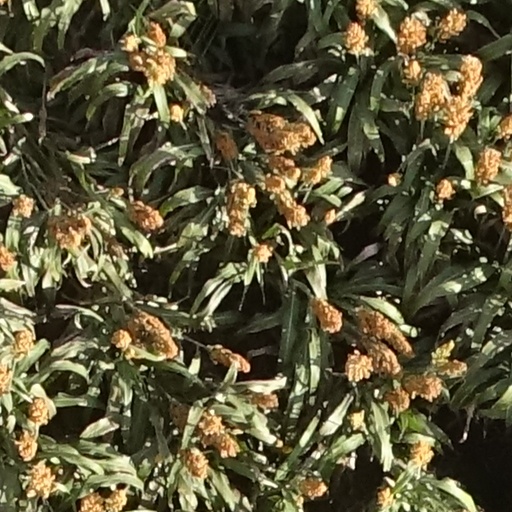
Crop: sorghum